Love Is Color Blind

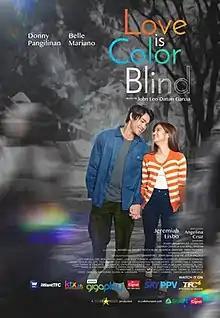
Promotional release poster

Love Is Color Blind is a 2021 Philippine romantic comedy film directed by John Leo Datuin Garcia, starring Donny Pangilinan and Belle Mariano on their first film together.